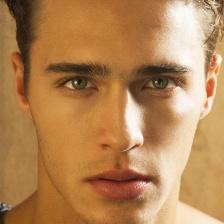
Label: faces